Dreamcast

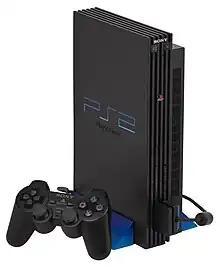
The PS2 provided tough competition for the Dreamcast.

Microsoft developed a custom Dreamcast version of Windows CE with DirectX API and dynamic-link libraries, making it easy to port PC games to the platform, although programmers would ultimately favor Sega's development tools over those from Microsoft. A member of the Project Katana team speaking anonymously predicted this would be the case, speculating developers would prefer the greater performance possibilities offered by the Sega OS to the more user-friendly interface of the Microsoft OS. In late 1997, there were reports about the rumored system, then codenamed Dural, and that it had been demonstrated to a number of game developers.